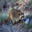
Label: beaver